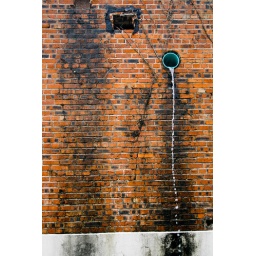
water in red wall